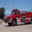
Label: truck